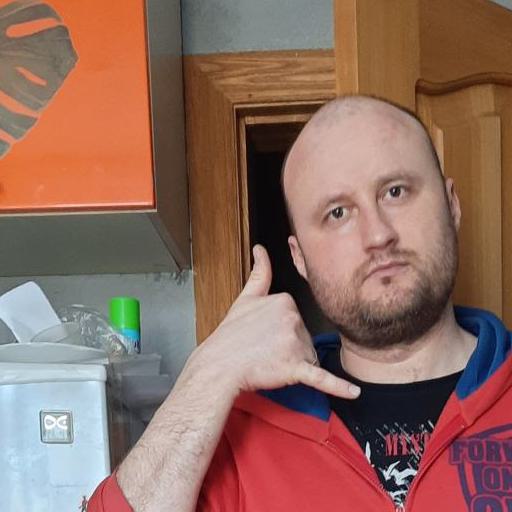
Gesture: call